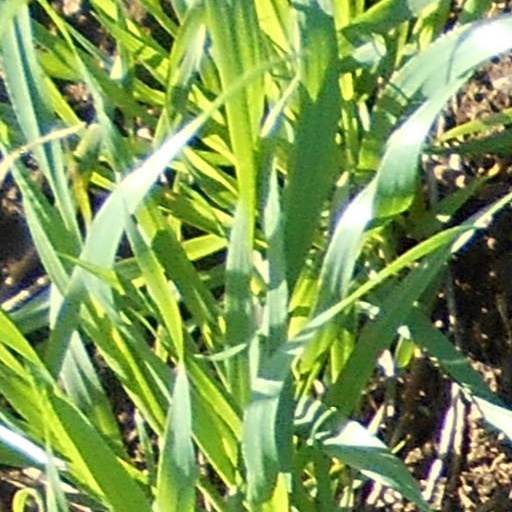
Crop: wheat